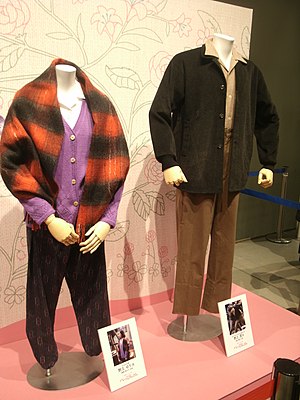
Abstraktion
Mannequinner, der forudsætter, at beskueren ved abstraktion kan koncentrere sig om det væsentlige og bortse fra at mannequinen ikke har et hoved.
Abstraktion er den tankevirksomhed, hvor man koncentrerer sig om hovedsagen og ser bort fra mindre væsentlige detaljer, eller hvor man finder fælles egenskaber ved en række begreber eller ting.